Kashikodokoro Riding Car

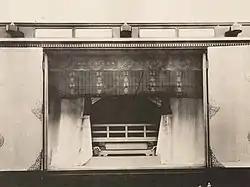
Room for the sacred mirror

The biggest concern for the Railway Institute's designers in building this car was the dimensions and weight of the sacred mirror.